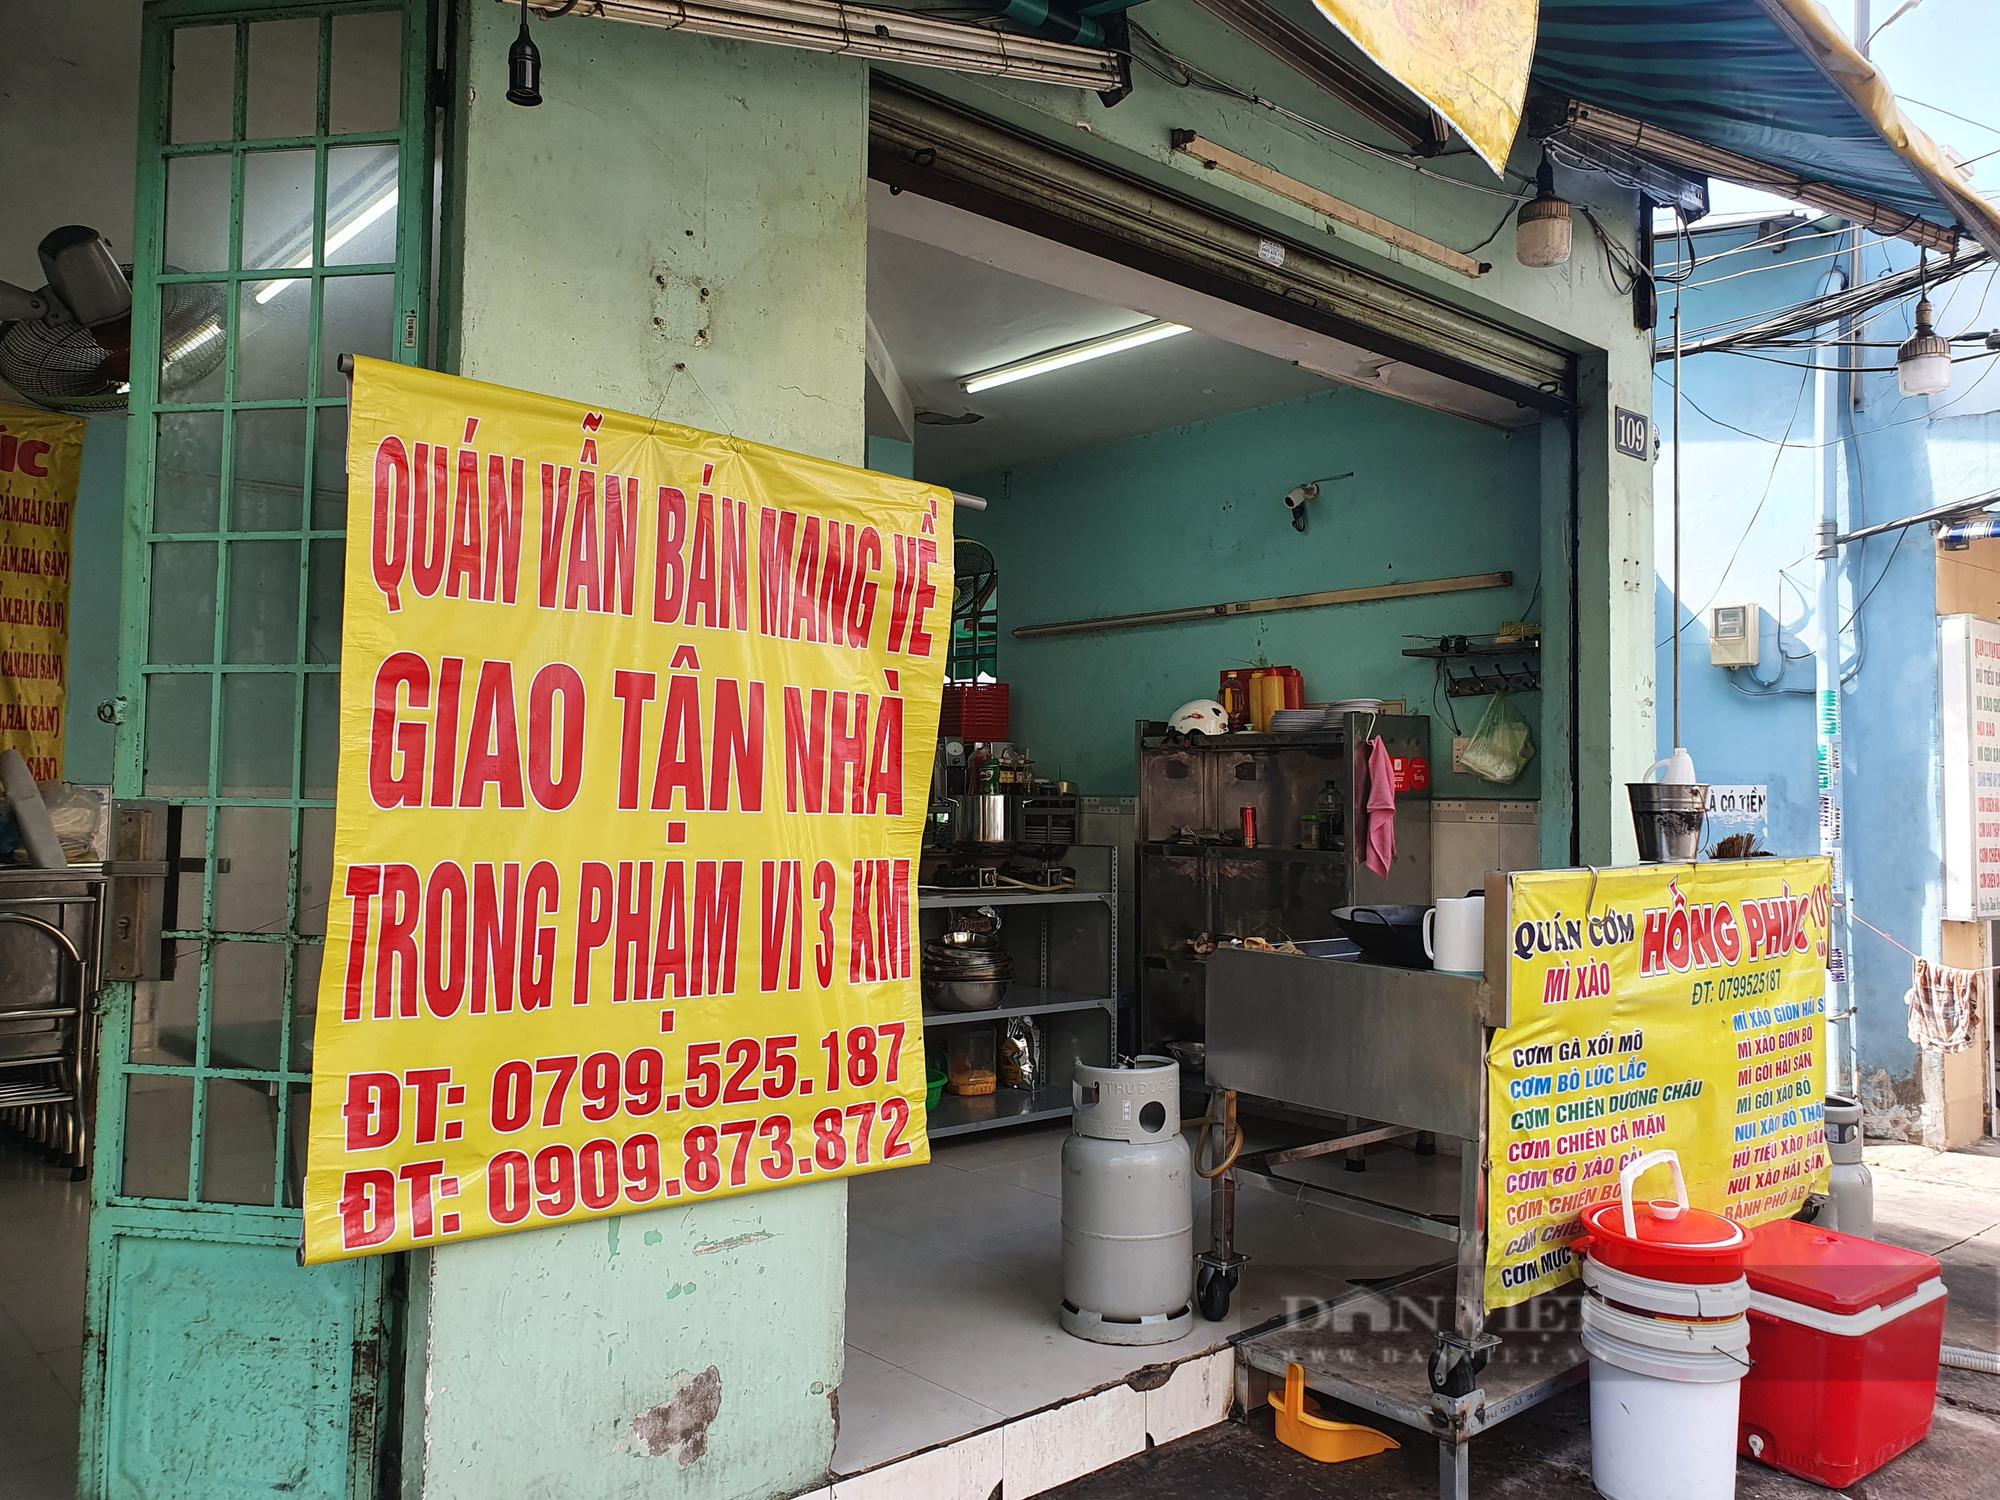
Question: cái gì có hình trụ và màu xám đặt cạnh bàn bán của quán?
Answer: cái bình ga